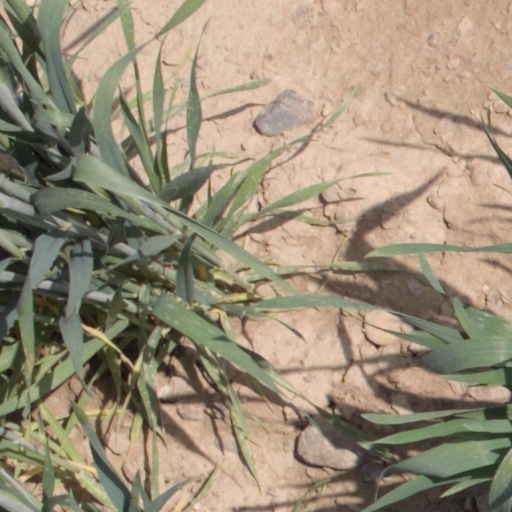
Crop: wheat